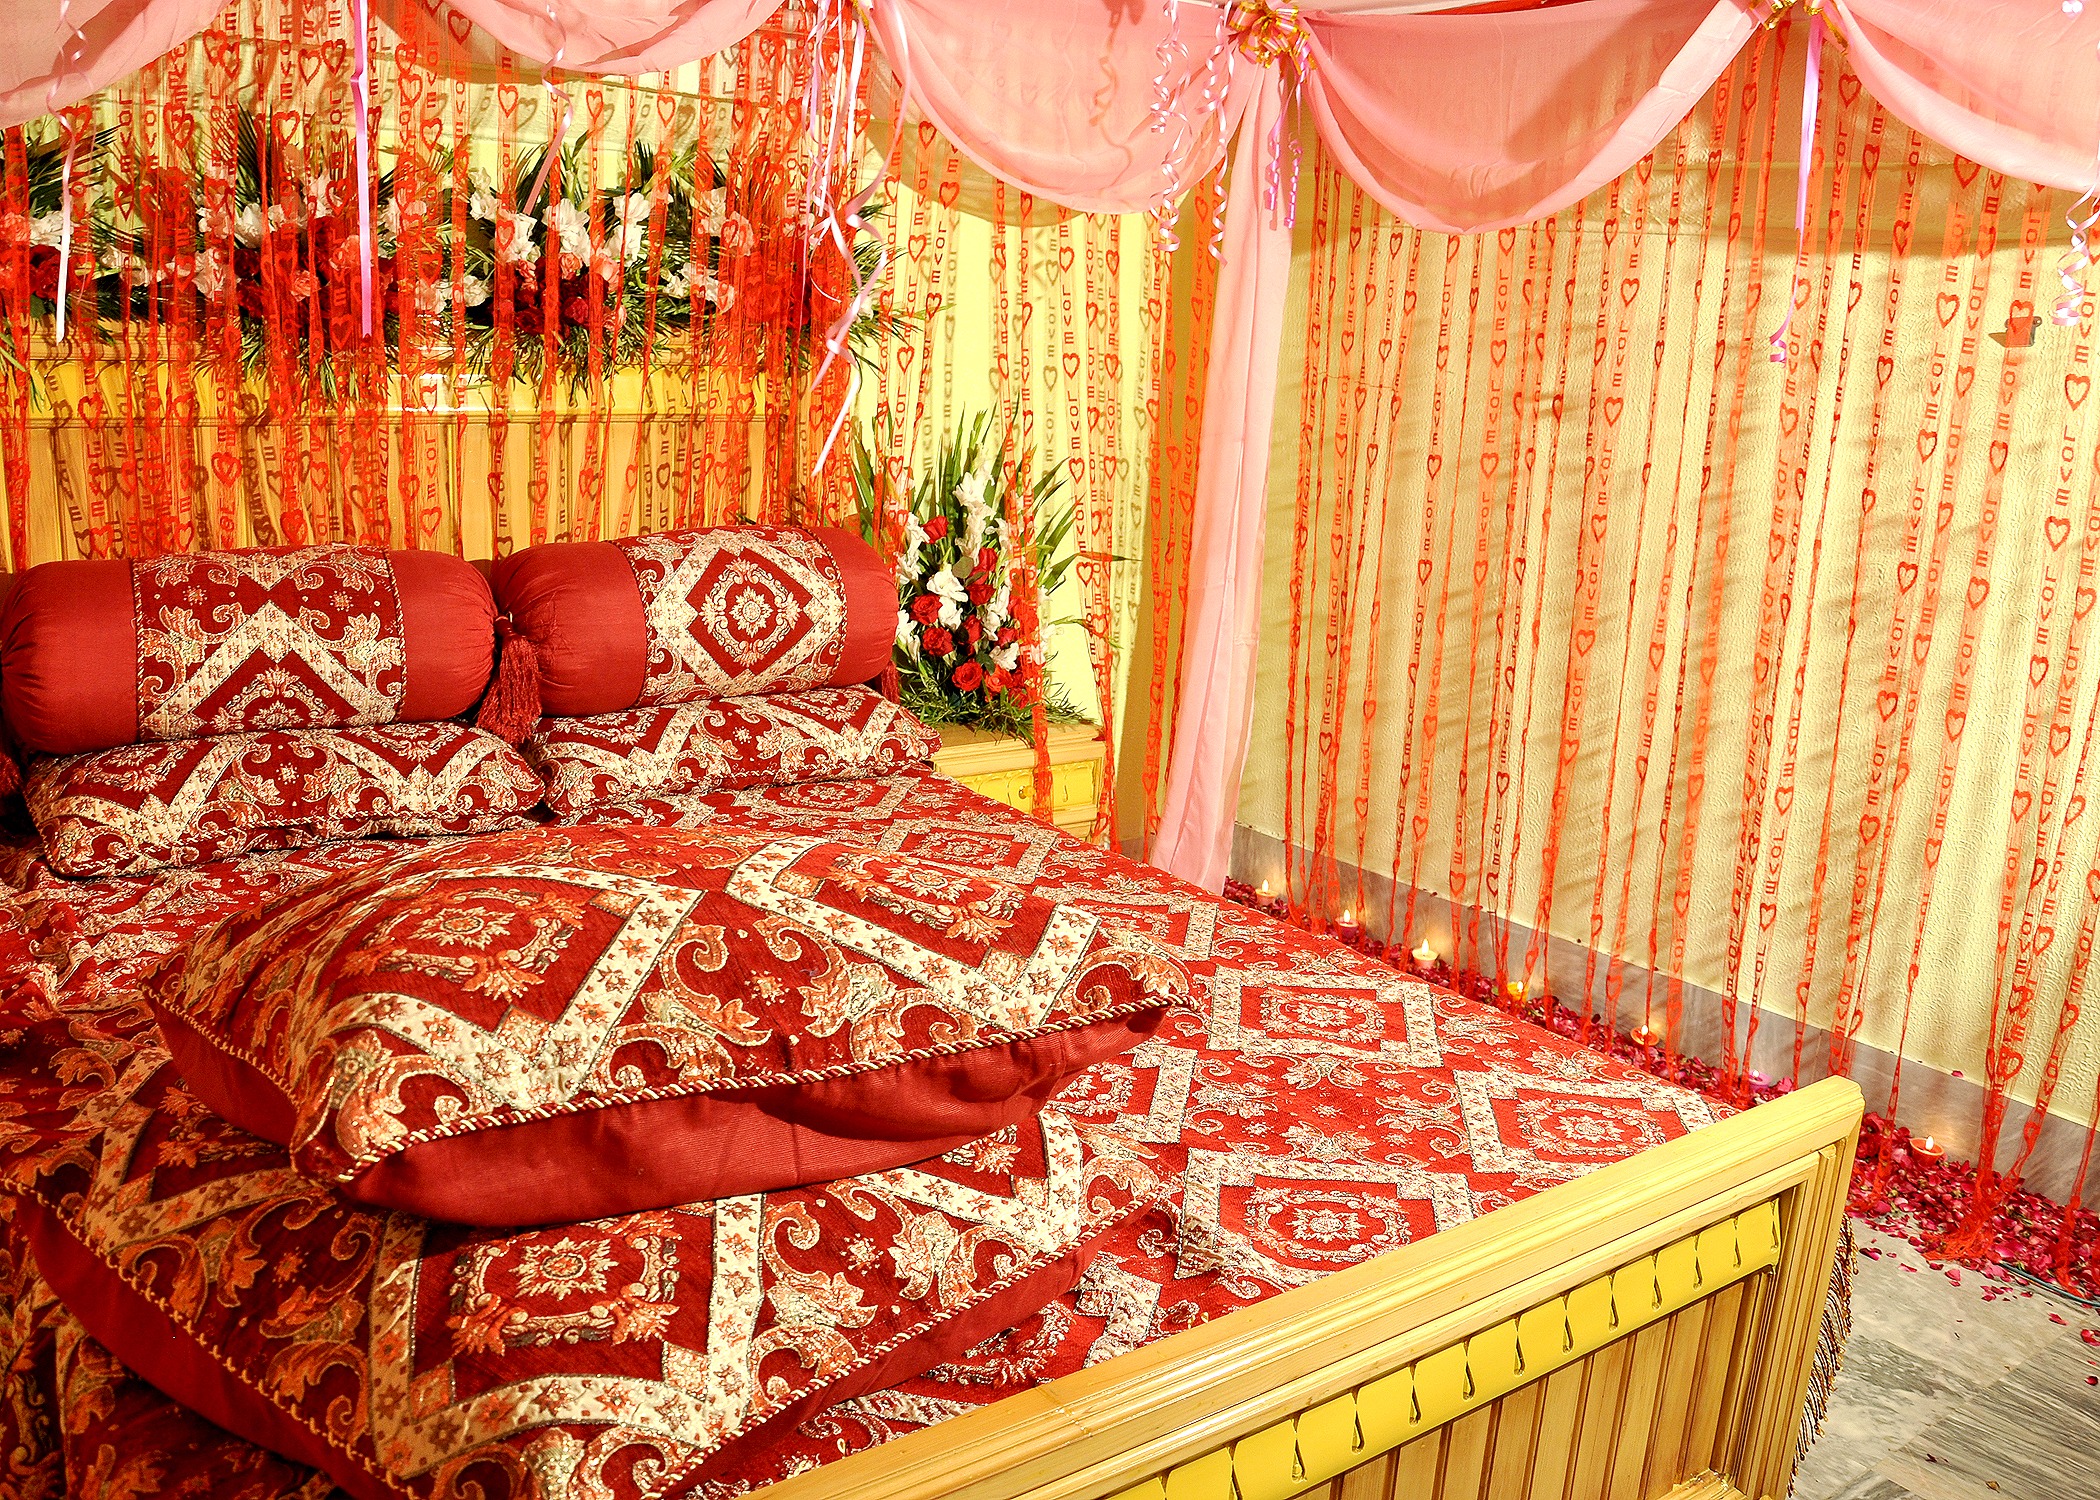
interior, decoration, red, romantic, room, bedroom, interior design, textile, indoors, luxury, hotel, bed, elegant, suite, comfortable, bridal suite, bed sheet, sleeping room, bedsheets, bedsheet